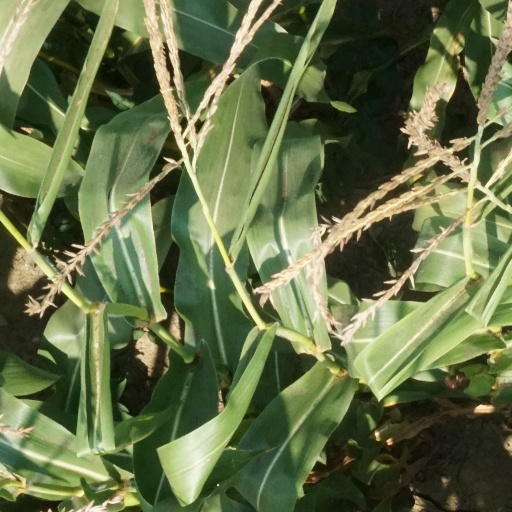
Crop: maize; corn